Brian Cherney

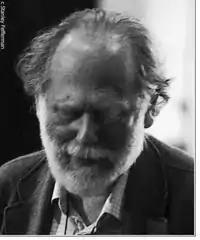

Brian Cherney (born 1942) is a Canadian composer currently residing in Montreal, Quebec.